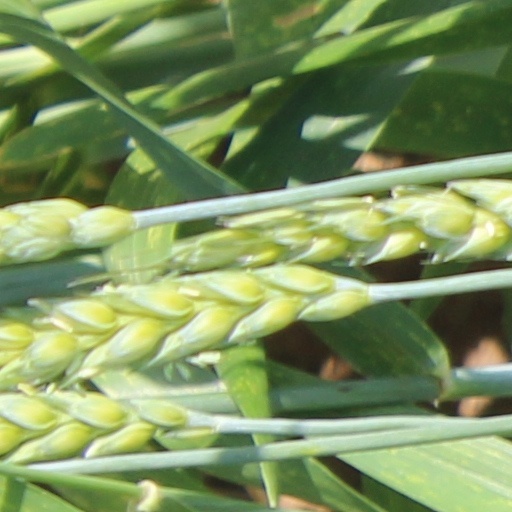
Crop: wheat